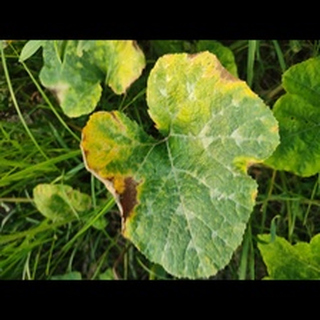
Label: pumpkin_downy_mildew